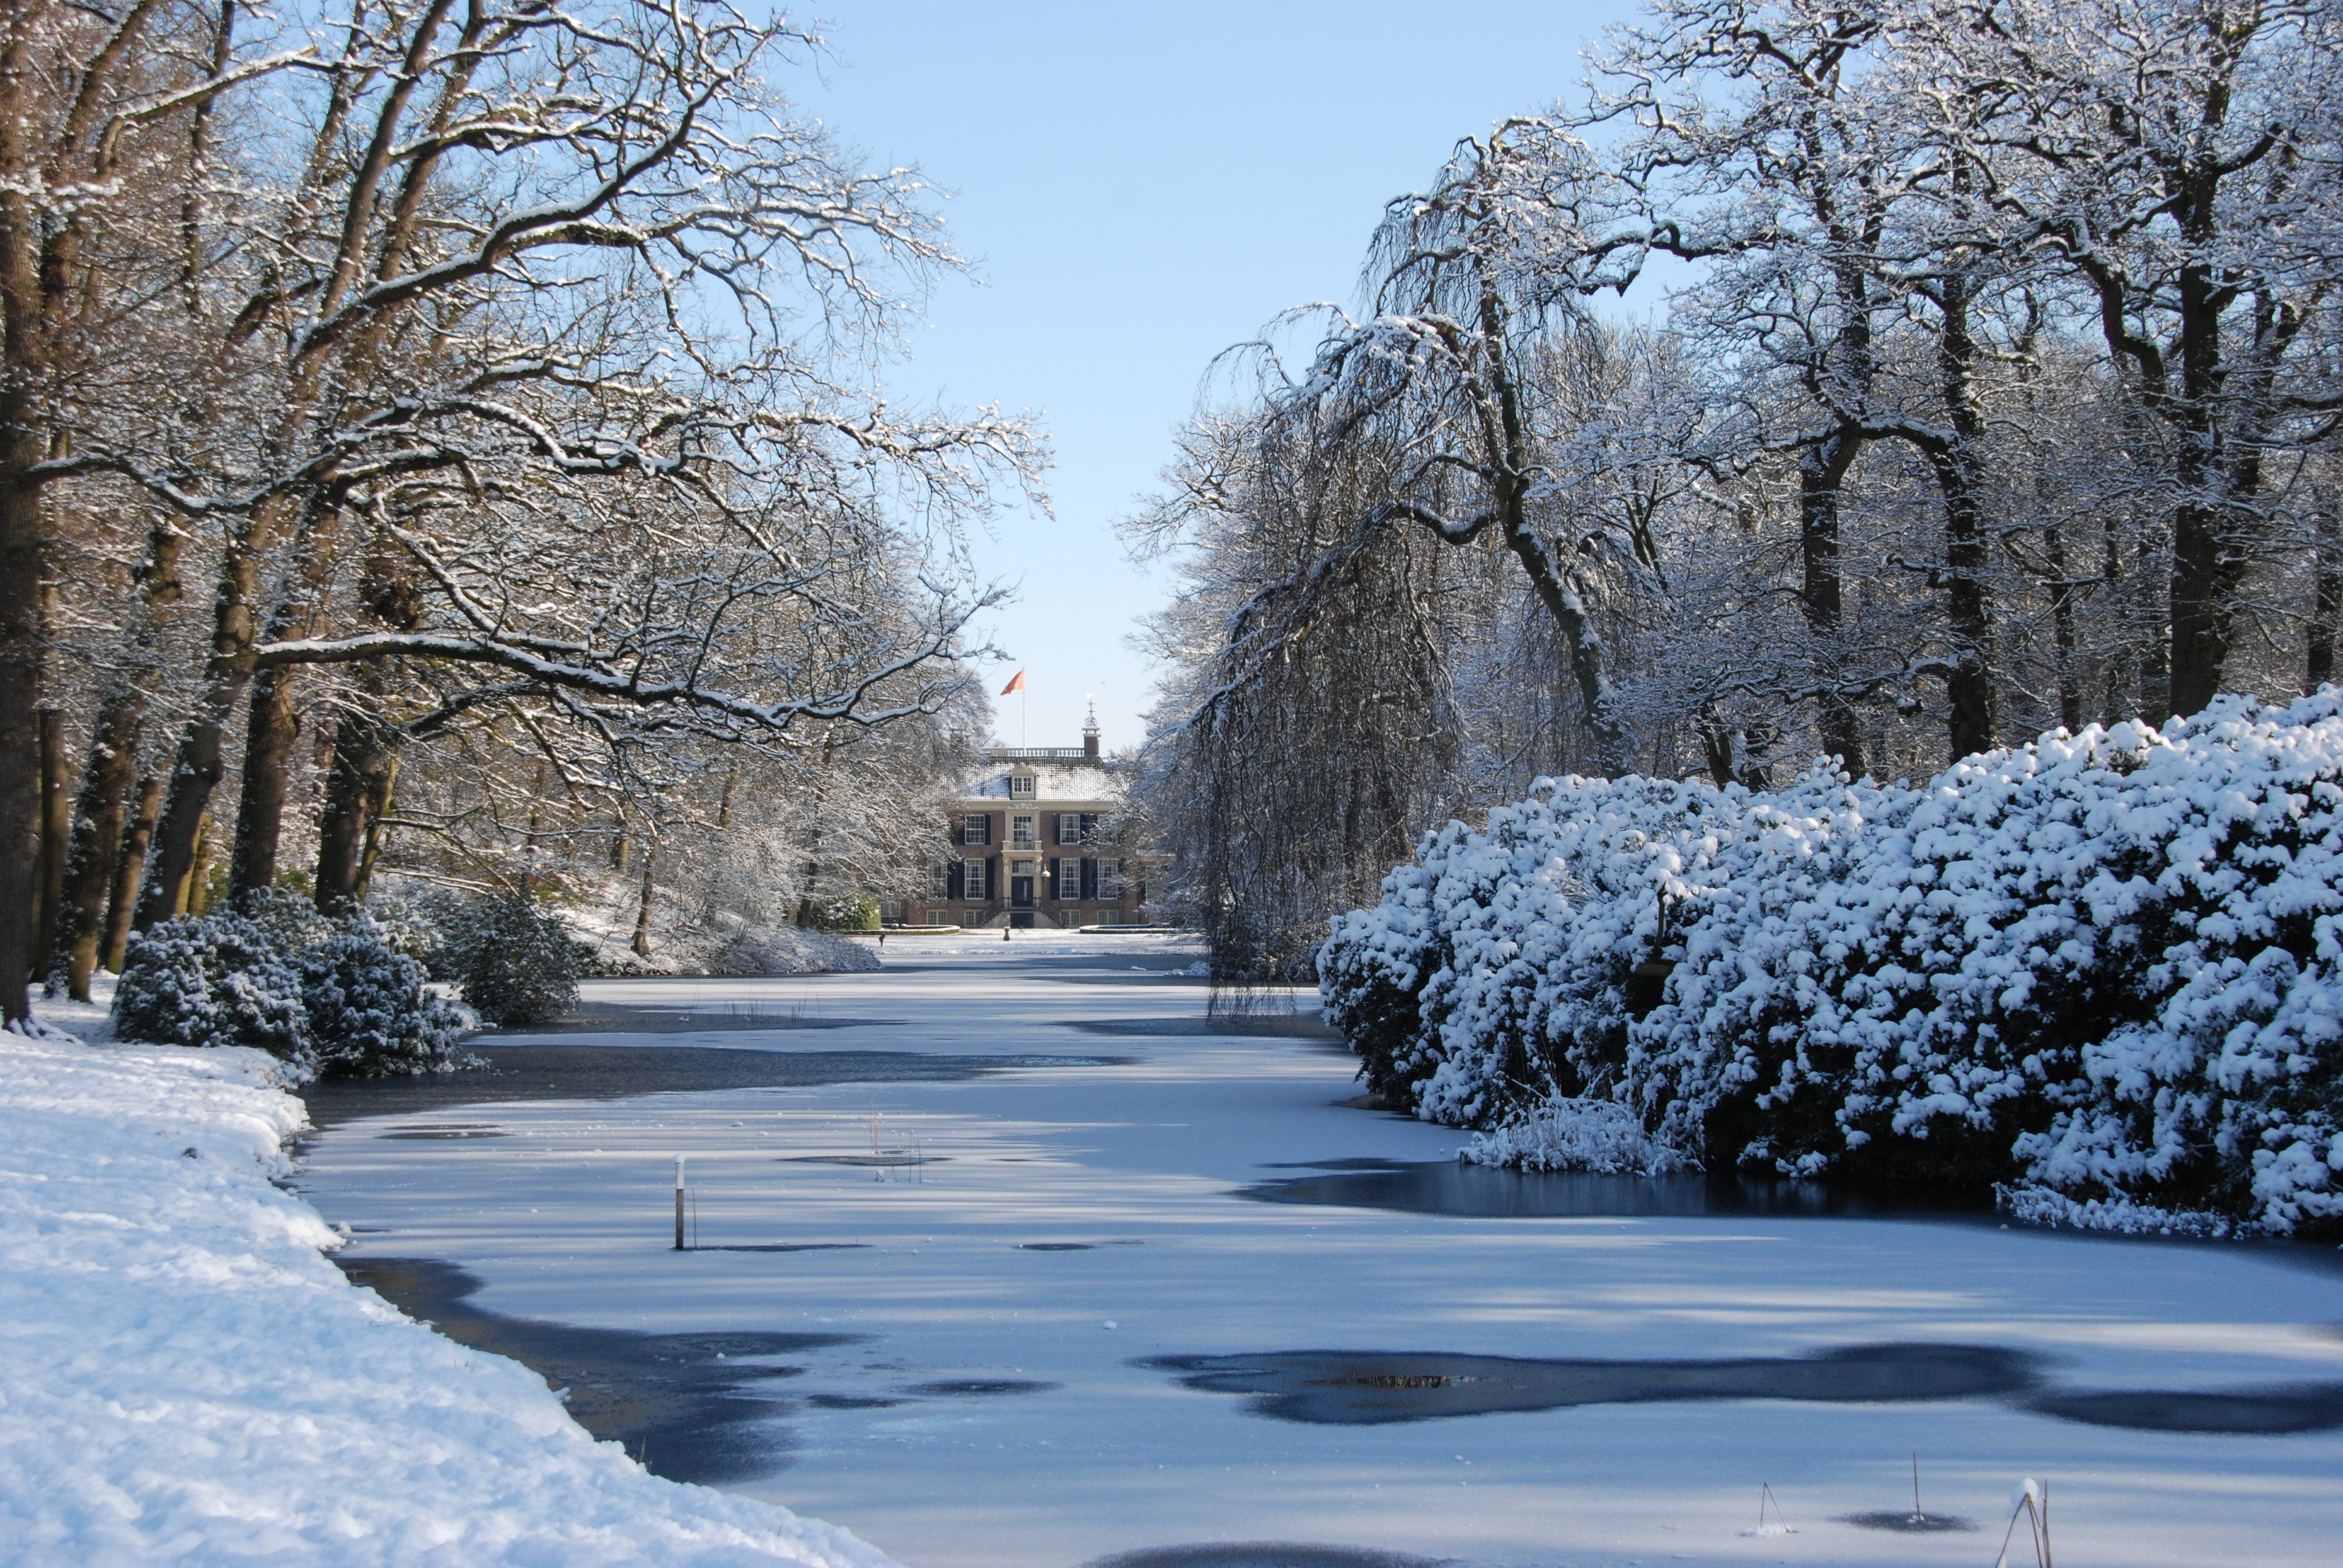
landscape, tree, water, nature, forest, branch, snow, winter, plant, manor, flower, frost, ice, spring, park, weather, freeze, frozen, season, freezing